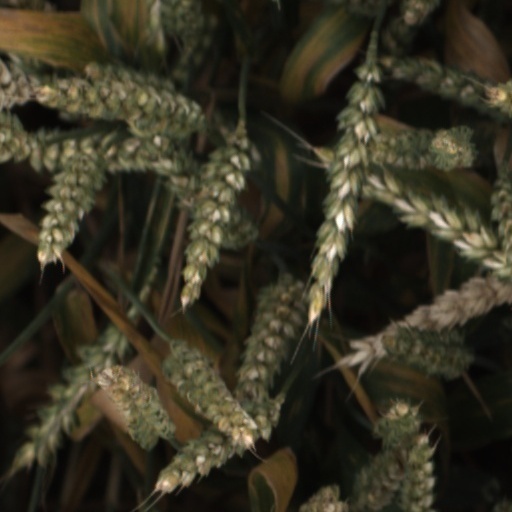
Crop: wheat